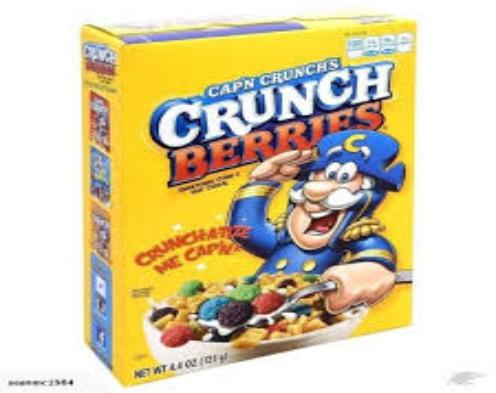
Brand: Cap'n Crunch Crunch Berries
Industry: Food